Kebayoran railway station

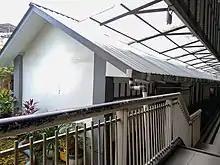
The original building of Kebayoran station

Even though Kebayoran Station has been renovated to be grand and spacious, the old station building, which is a legacy of Staatsspoorwegen, is still maintained and the train dispatcher room which is also part of the old station building is still in use today. Due to cancellation of regular Rangkas Jaya Train and Kalimaya Train services in 2017, track 3 is rarely used. However, this three station line is still occasionally used as a place for storing or stabling Plasser and Theurer, where this maintenance train unit is usually used to maintain the rail condition on that line. This track is also occasionally used for EMU when it is overtook by short series of coal trains, extraordinary trains, and sometimes it is also used as an EMU stabling place.